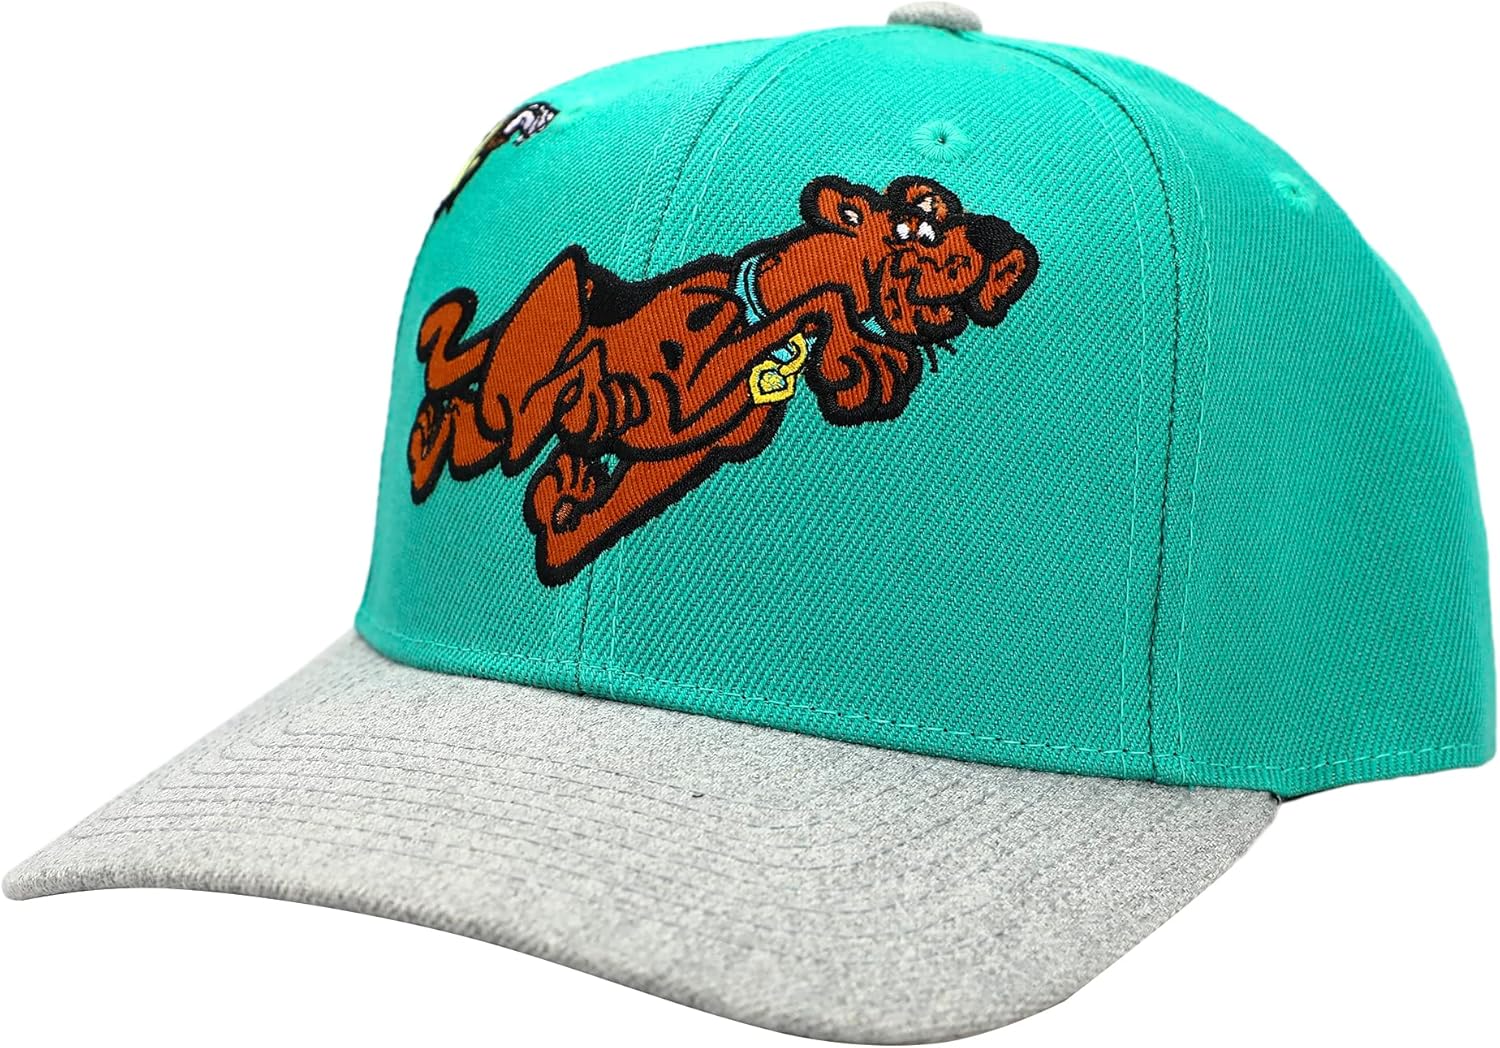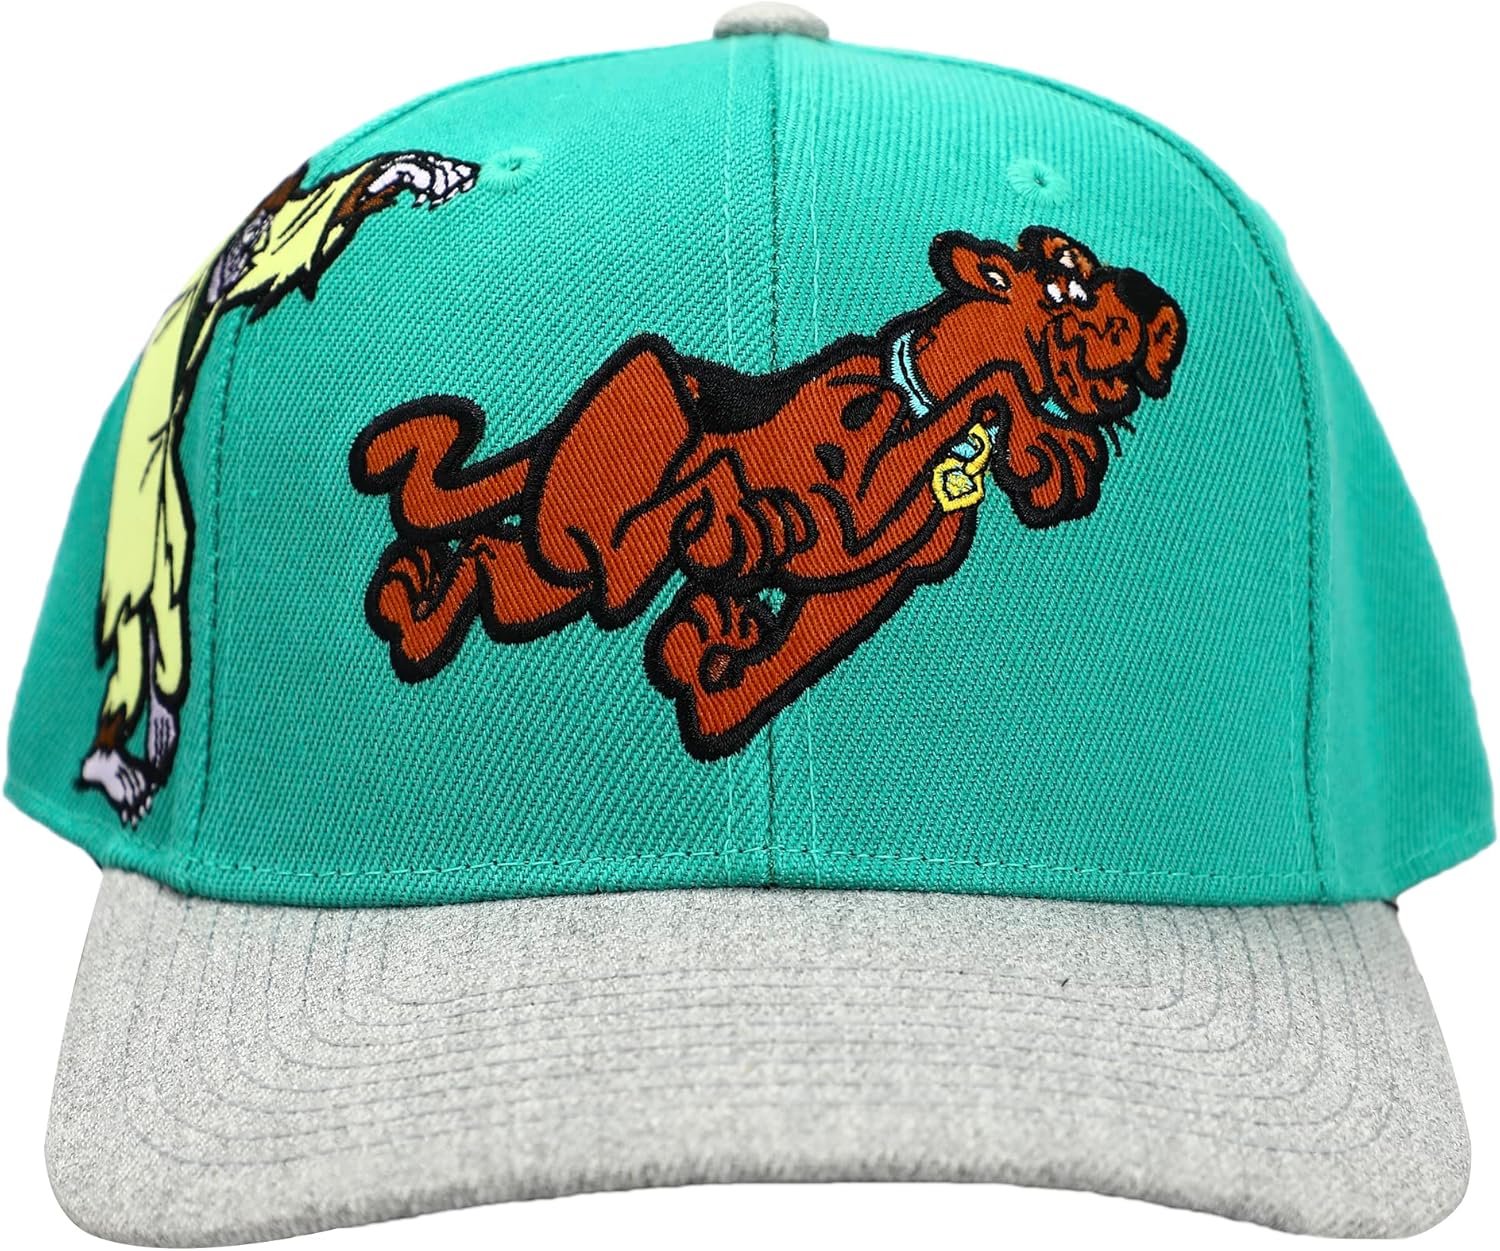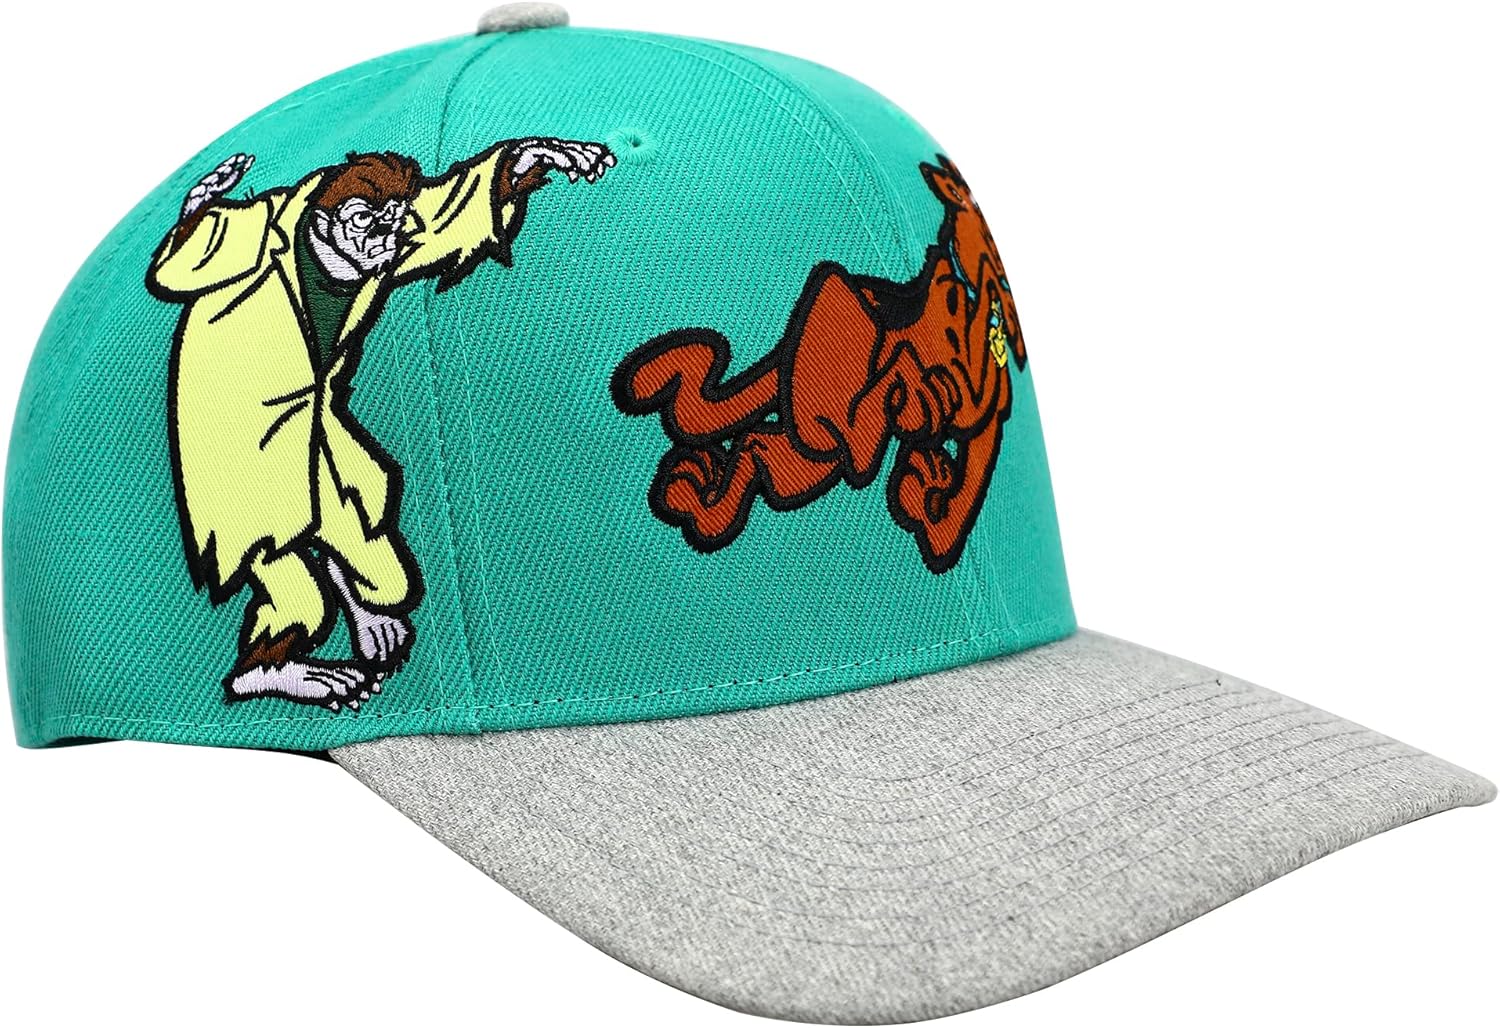
Scooby Doo Runaround Teal Precurve Snapback Hat
Category: AMAZON FASHION
Solve a mystery with your favorite sleuthing hound and this Scooby Doo snapback hat. The hat comes in teal and features an image of Scooby Doo running around the cap. The hat can be adjusted with the snapback feature and comes with a gray curved bill to protect your face from the sun. Celebrate your favorite cartoon characters with this Scooby Doo snapback cap.
Features: 100% Acrylic | Snap closure | Hand Wash Only | CUSTOM DESIGN: Scooby Doo runs around this cap in a fun custom design. Fans of the cartoon series will love to celebrate the mystery-solving hound with the fun custom design on this comfortable snapback hat. | ADJUSTABLE HAT: This Scooby Doo hat comes with a snapback feature that lets you adjust the cap for size and comfort, so Scooby fans of all shapes and sizes can celebrate their favorite cartoon characters. | OFFICIALLY LICENSED: This Scooby Doo snapback hat is officially licensed and makes a great gift for fans of the series. Show some love for your favorite cartoon characters with this cool snapback cap. | HIGH-QUALITY MATERIALS: This Scooby Doo snapback hat is made with durable, high-quality acrylic materials to help the cap stay in shape. | CARE INSTRUCTIONS: For the best results, hand wash this Scooby Doo snapback cap with cold water and lay it flat to dry for simple, easy care.